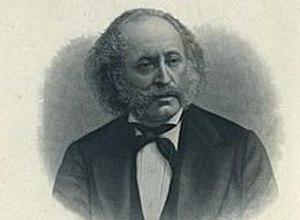
Isaac Mayer Wise, né le 29 mars 1819 en Bohême et mort le 26 mars 1900 à Cincinnati, est un rabbin réformé et essayiste américain.